Francis Gregson

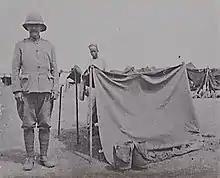
"'Our very own extra special correspondent, Sept 1898"' from Gregson's album "Khartoum 1898"

Francis Gregson (active 1898) was a British photographer and war correspondent, attached to the Anglo-Egyptian troops under the command of Herbert Kitchener during the reconquest of the Sudan. Gregson is believed to have been the author of an album of 232 photographs called ""Khartoum 1898"", taken during the Anglo-Egyptian military campaign in Sudan from 1896 – 98. These photographs in the archives of the National Army Museum, London, have been attributed to Gregson and constitute an important body of photographic records of this British military involvement in the Sudan. They have also been of importance in forming the public's views of 19th century British Imperial warfare.